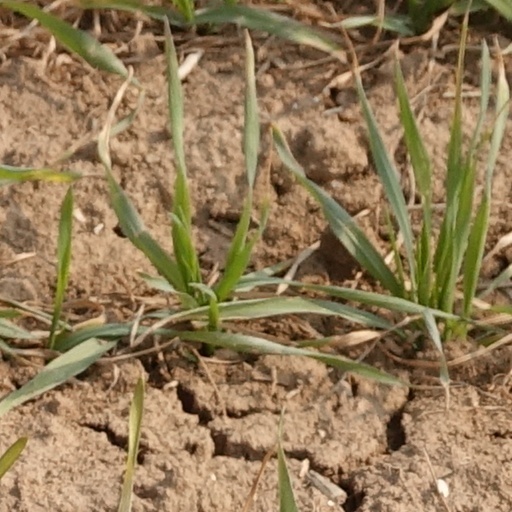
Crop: wheat